Migrant detentions under the first Trump administration

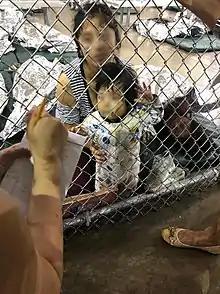
Woman-and-child migrants detained in cage in July 2019 at the Ursula detention facility in McAllen, Texas, the United States.

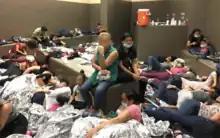
Overcrowded conditions for migrant families detained in Weslaco, Texas were reported by inspectors from the federal government in June 2019.

The Trump administration has detained migrants attempting to enter the United States at the United States–Mexico border. Government reports from the Department of Homeland Security Office of Inspector General in May 2019 and July 2019 found that migrants had been detained under conditions that failed federal standards. These conditions have included prolonged detention, overcrowding, and poor hygiene and food standards.